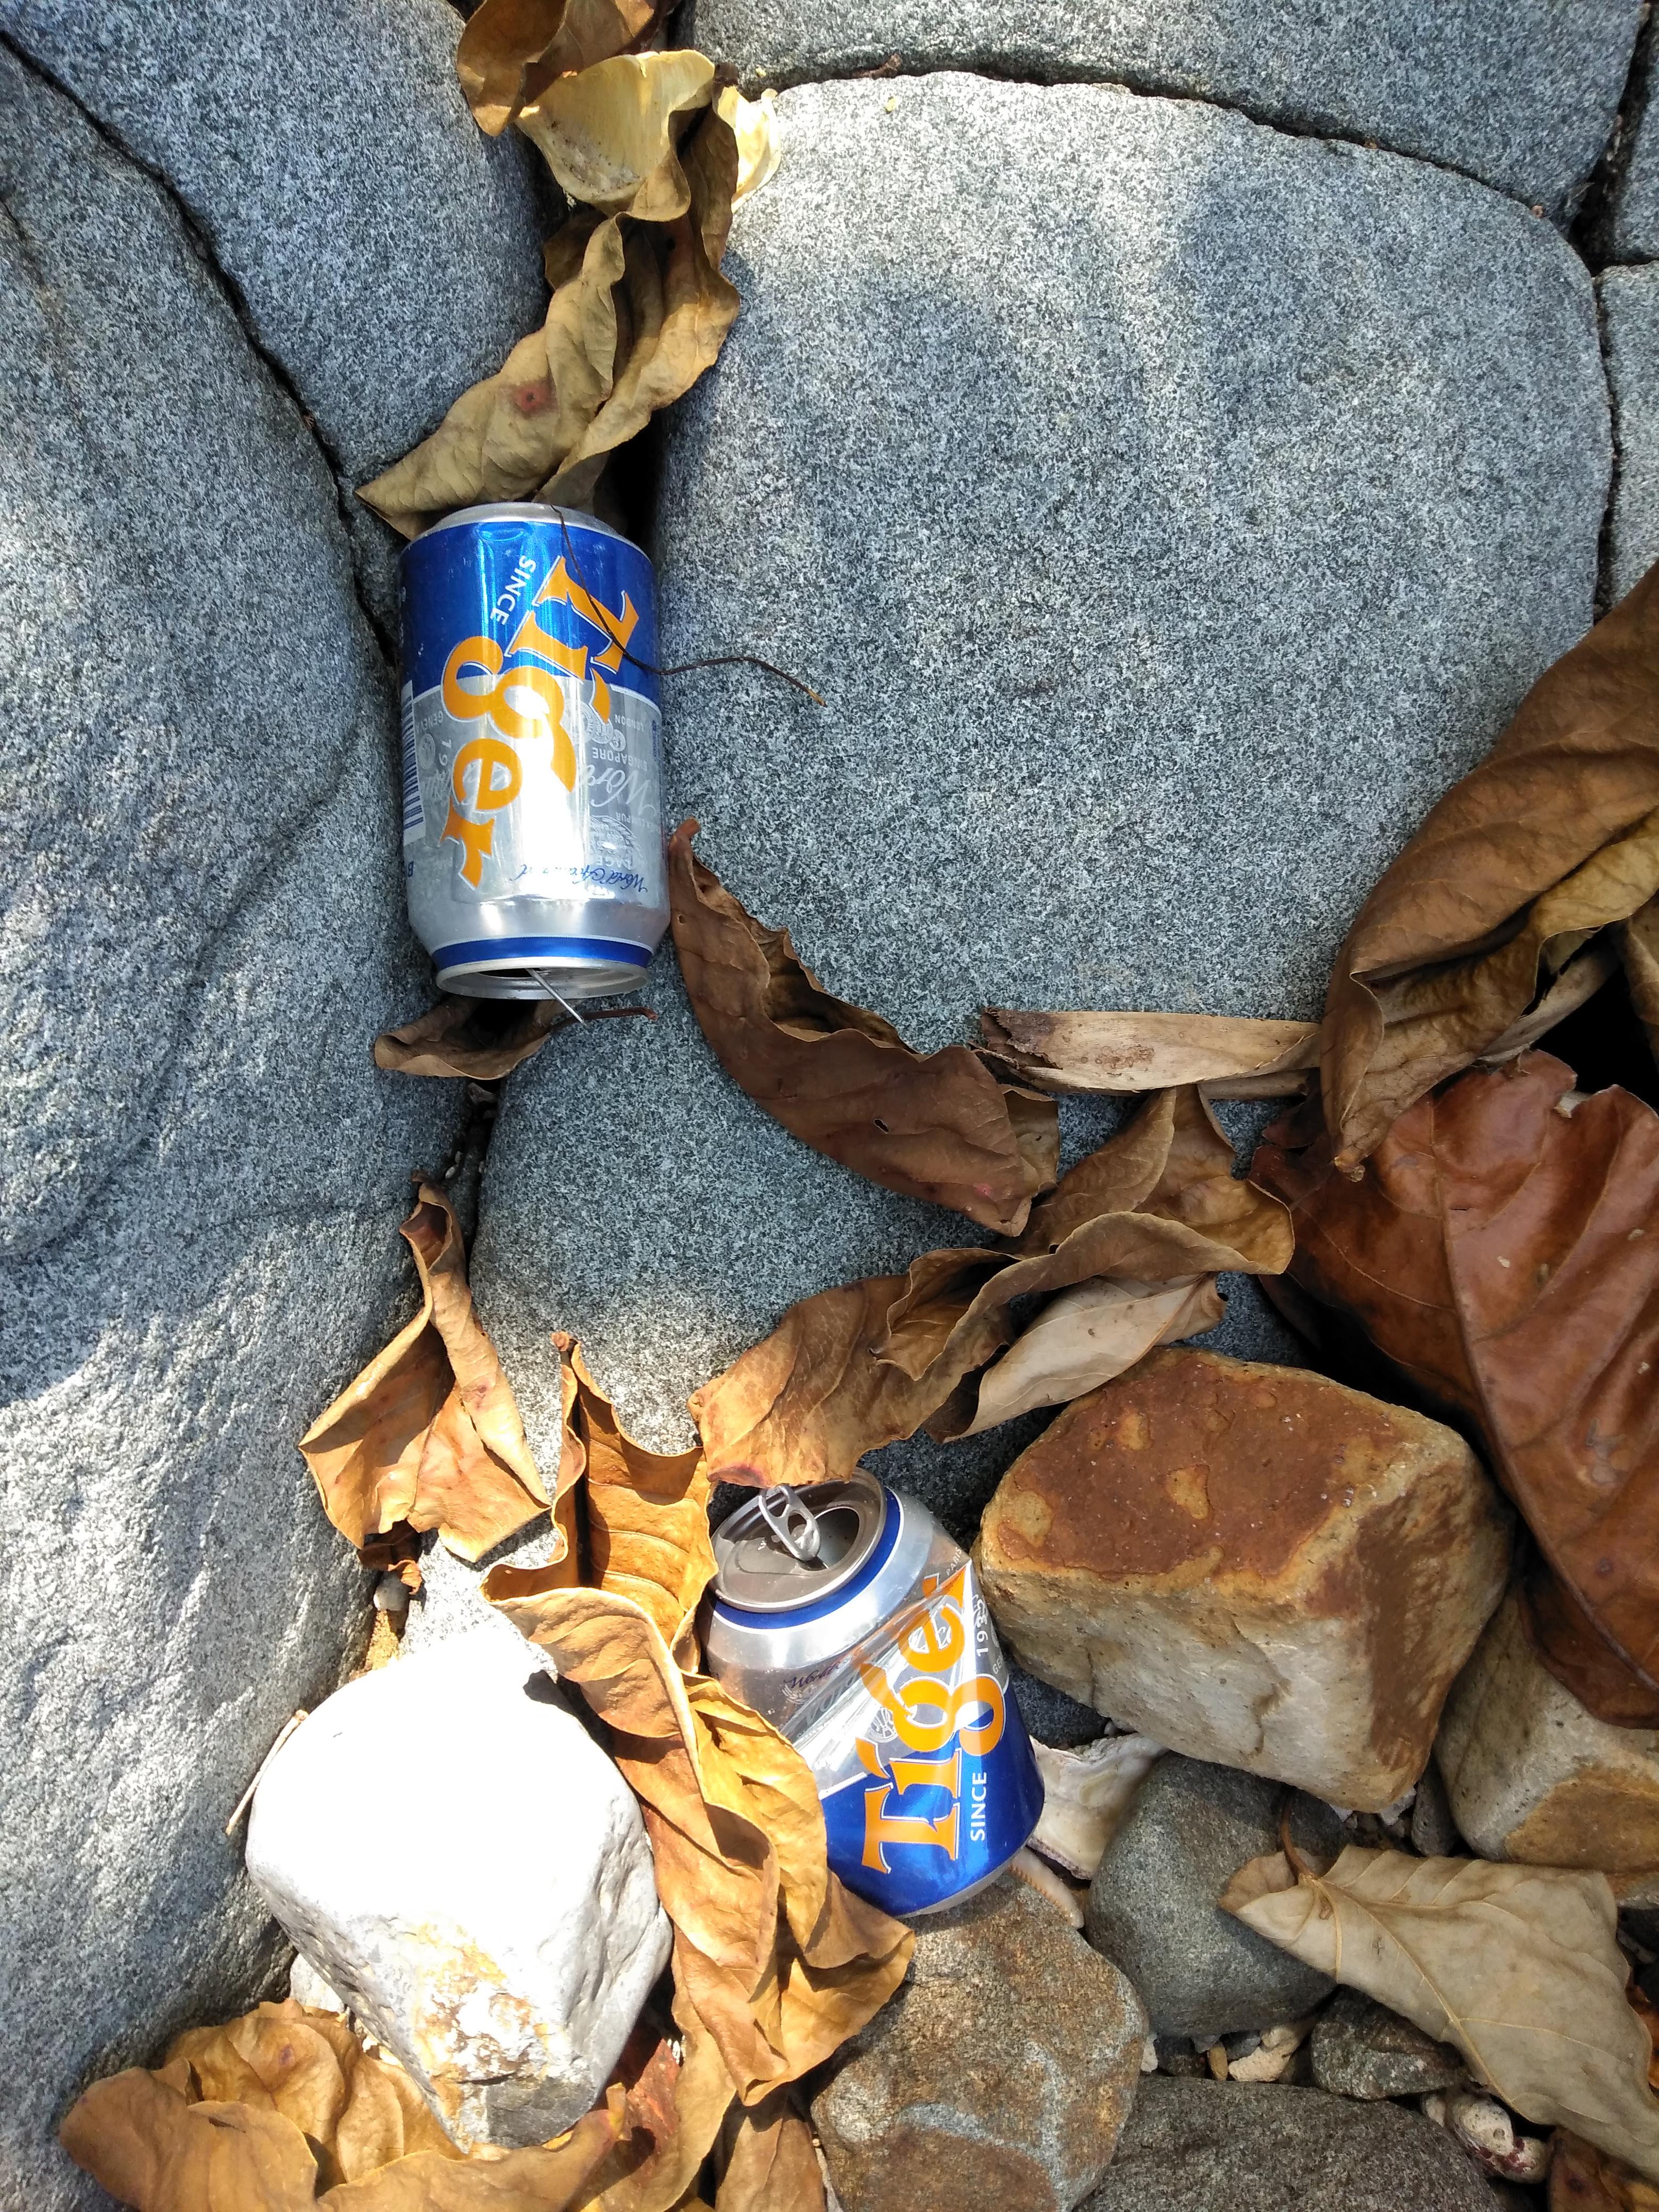
Object: Drink can (Can)

Object: Pop tab (Pop tab)

Object: Drink can (Can)

Object: Pop tab (Pop tab)